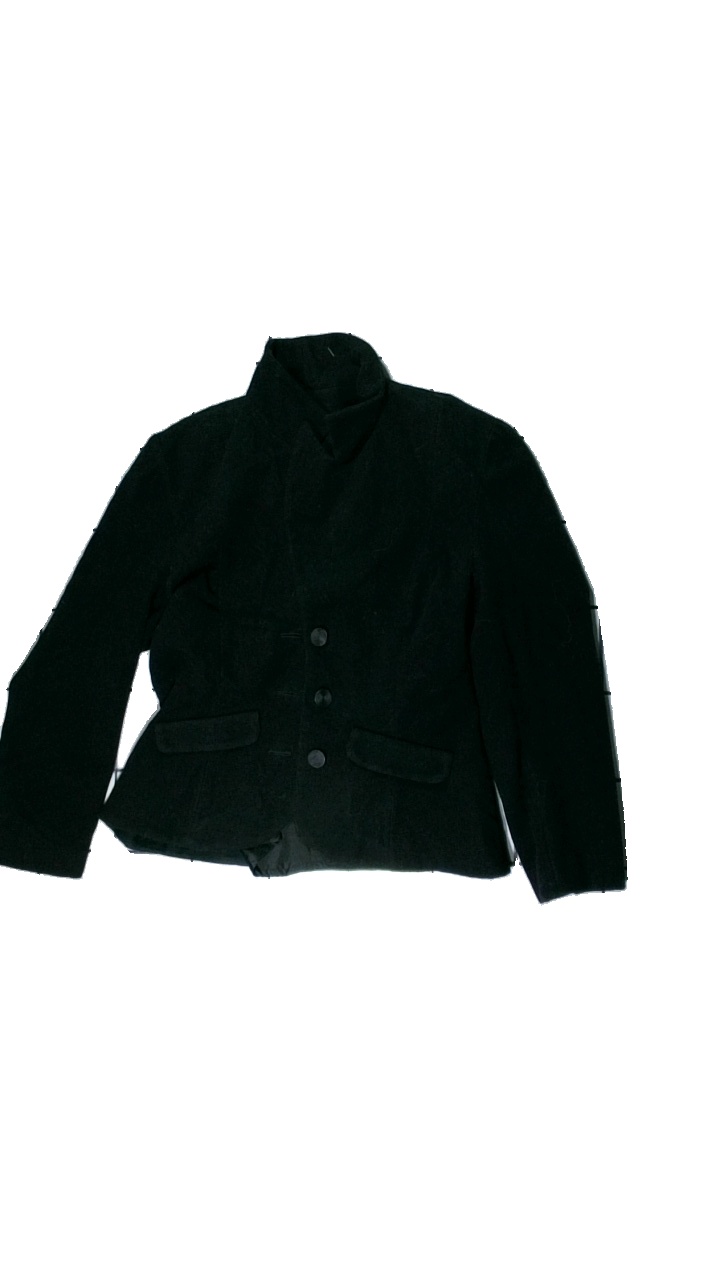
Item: Top (Ladies)
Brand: Missing
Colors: Black
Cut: Regular
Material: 76% Viscose 24% Polyester
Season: All
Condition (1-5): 5
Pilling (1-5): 5
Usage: Reuse
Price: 50-100